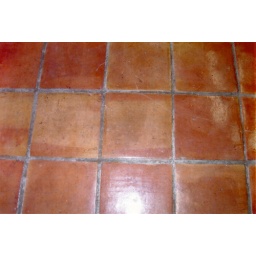
Someone put floor finish over dirty grout